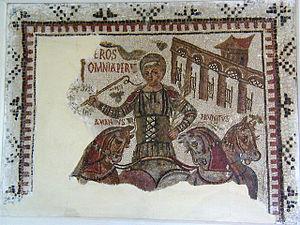
""Mosaique de l'aurige vainqueur"", IVe siècle, provenant de Dougga, au Musée national du Bardo (Tunis)."
La mosaïque d'aurige vainqueur, appelée aussi mosaïque d'Eros, est une mosaïque romaine datée du IVᵉ siècle et découverte sur le site archéologique de Dougga. Elle est conservée au musée national du Bardo.
Dougga ou Thugga est un site archéologique situé dans la délégation de Téboursouk au Nord-Ouest de la Tunisie.
Les courses de chars constituaient l'événement à nature sportive et religieuse majeure de l’Antiquité grecque, de l’Empire romain et de l'Empire byzantin, pratiqué dans le cadre de nombreux jeux panhelléniques. Les graves blessures et quelquefois la mort que ces courses pouvaient entraîner pour les participants donnaient à l'épreuve une dimension spectaculaire qui contribua à son succès auprès du public. Chaque char était tiré par un, deux, trois, quatre ou six chevaux. Les chars de compétition étaient conduits par des auriges.
La mosaïque des chevaux est une mosaïque d'époque romaine, de douze mètres sur neuf environ, trouvée en 1960 sur le site archéologique de Carthage, non loin du monument énigmatique connu sous le nom d'édifice à colonnes. Elle est déplacée par la suite dans le parc archéologique des villas romaines, à proximité immédiate de la villa dite « de la volière ».